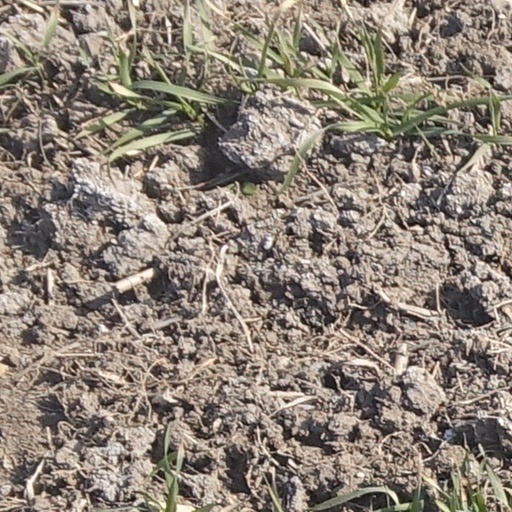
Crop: wheat